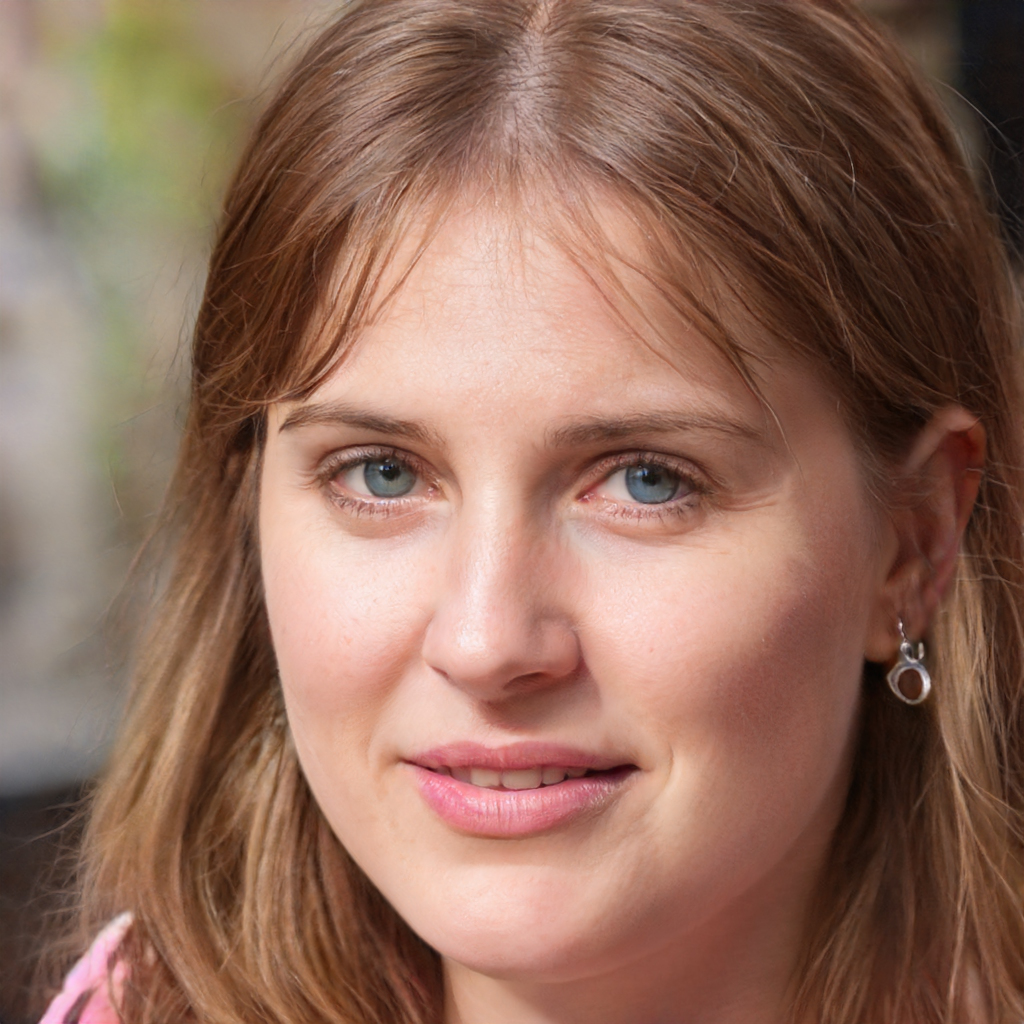
Label: No Watermark